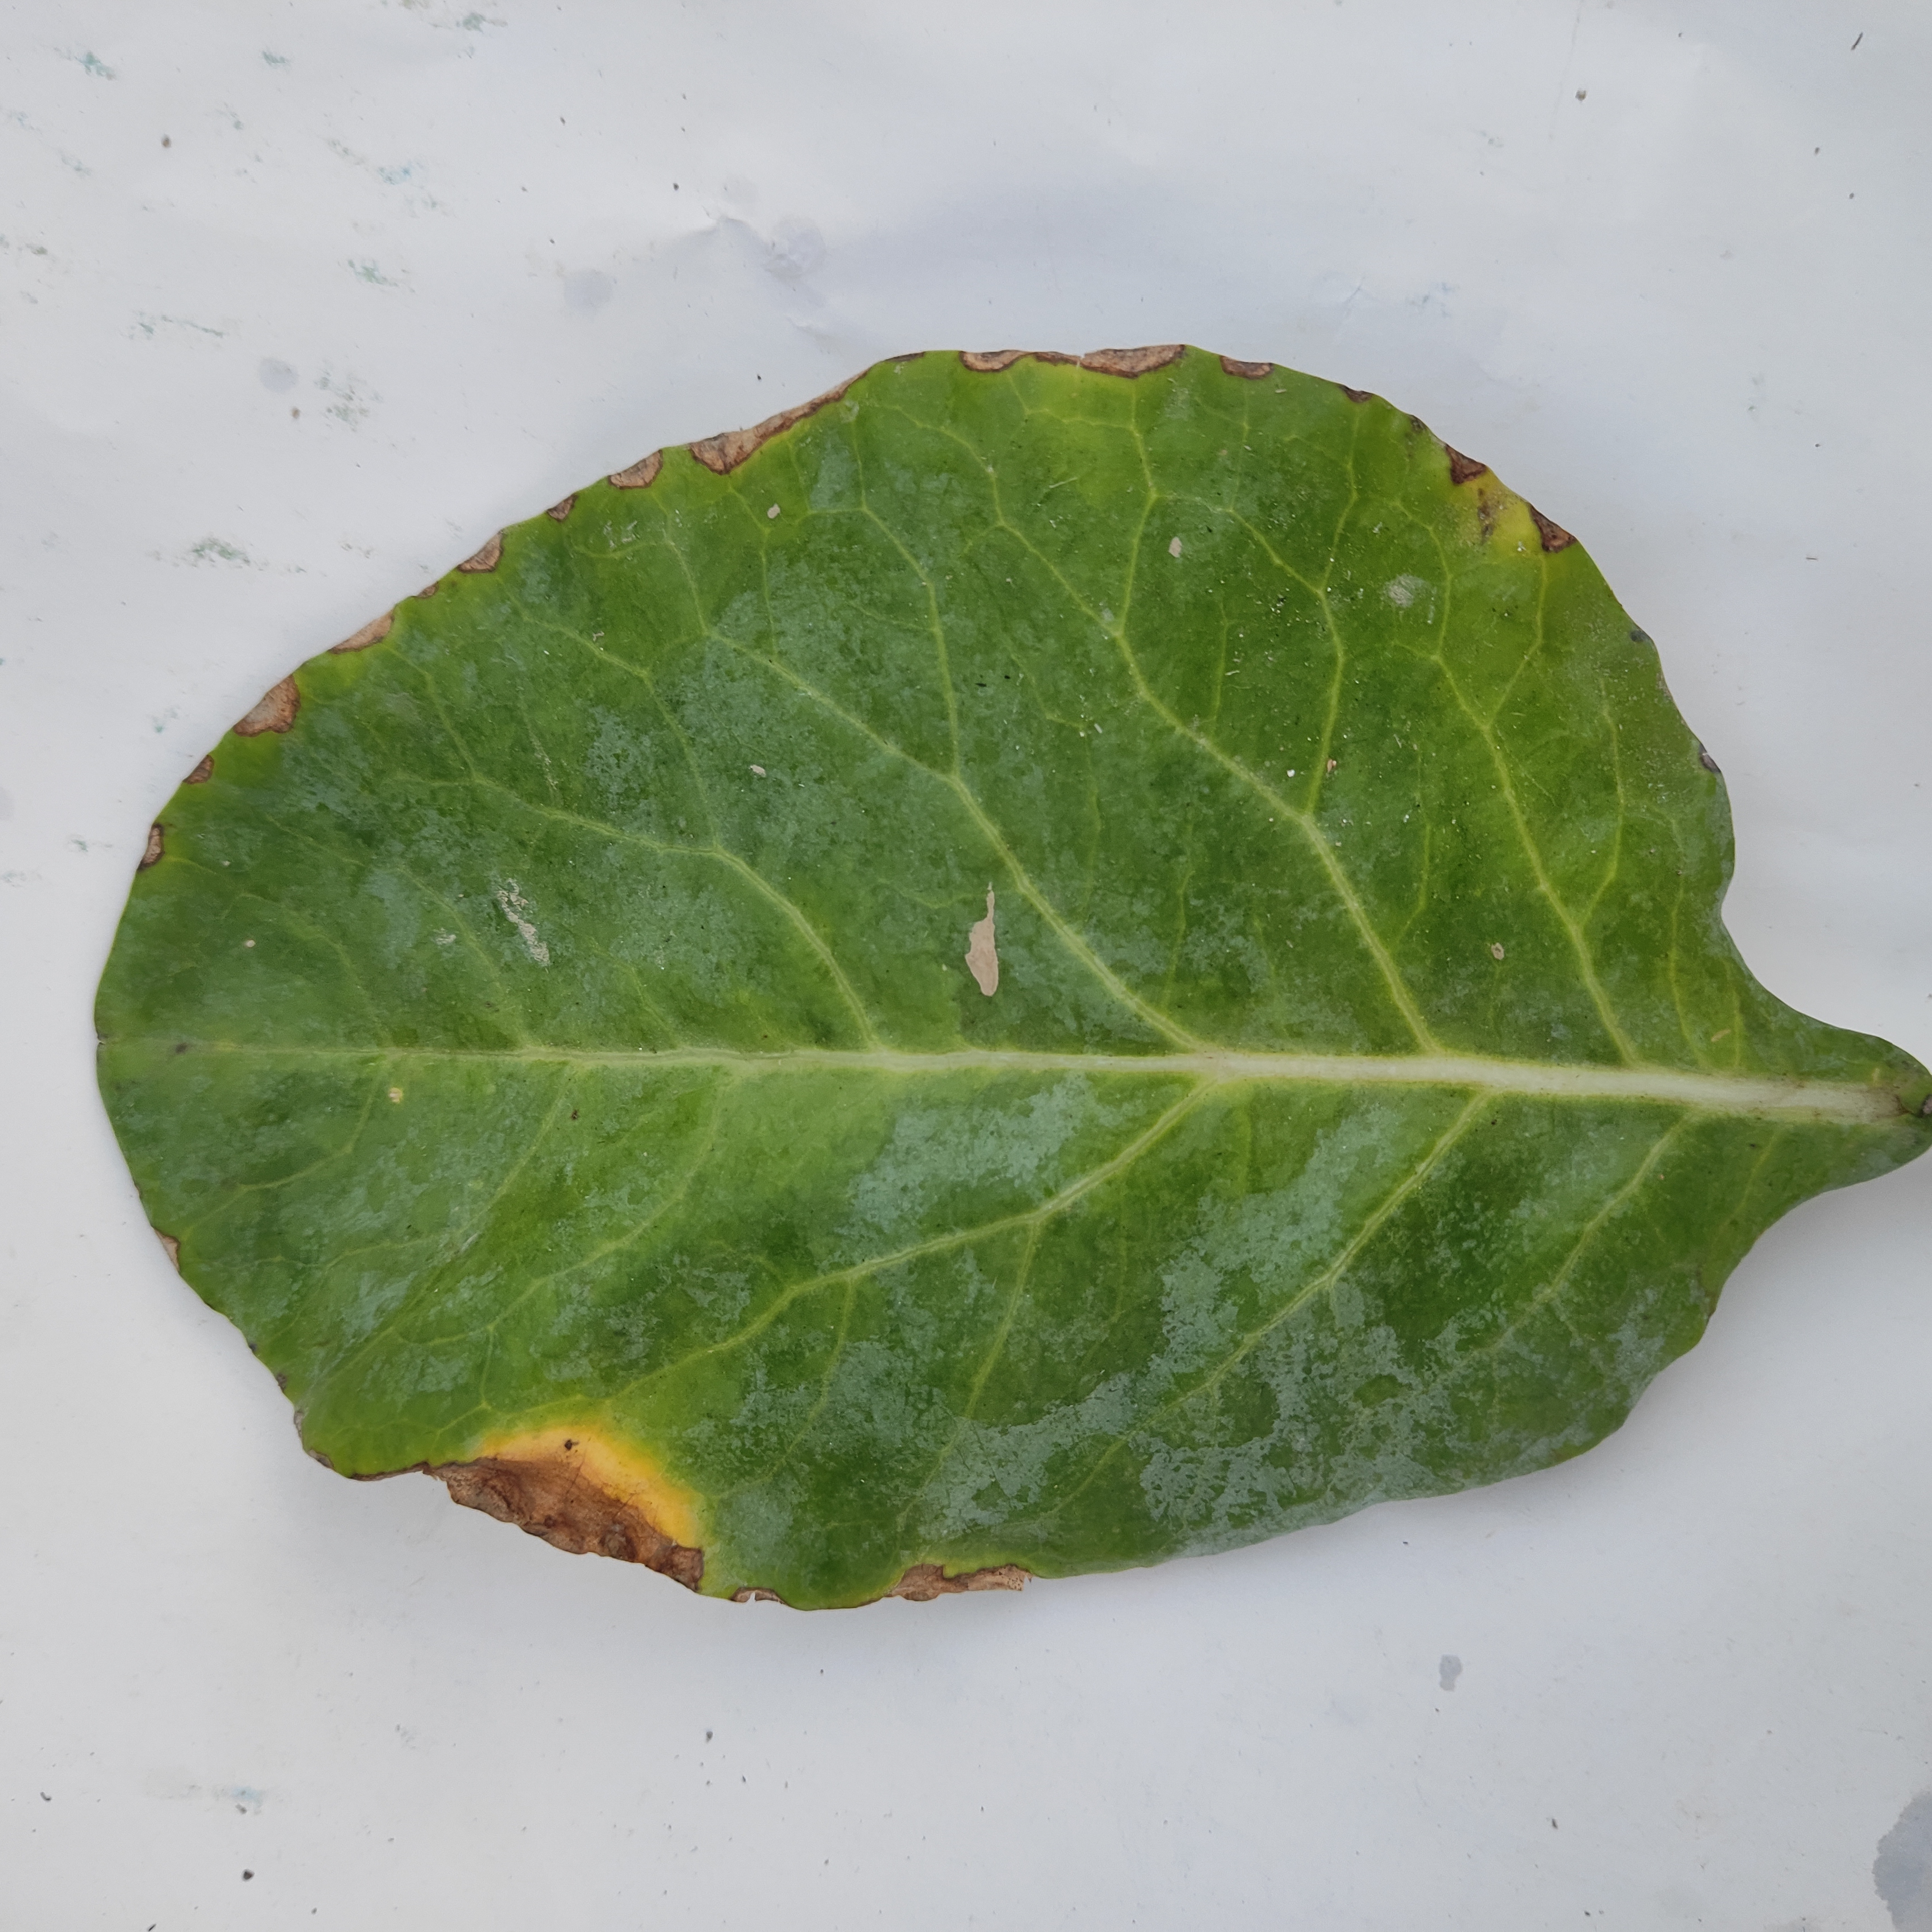
Label: Black Rot